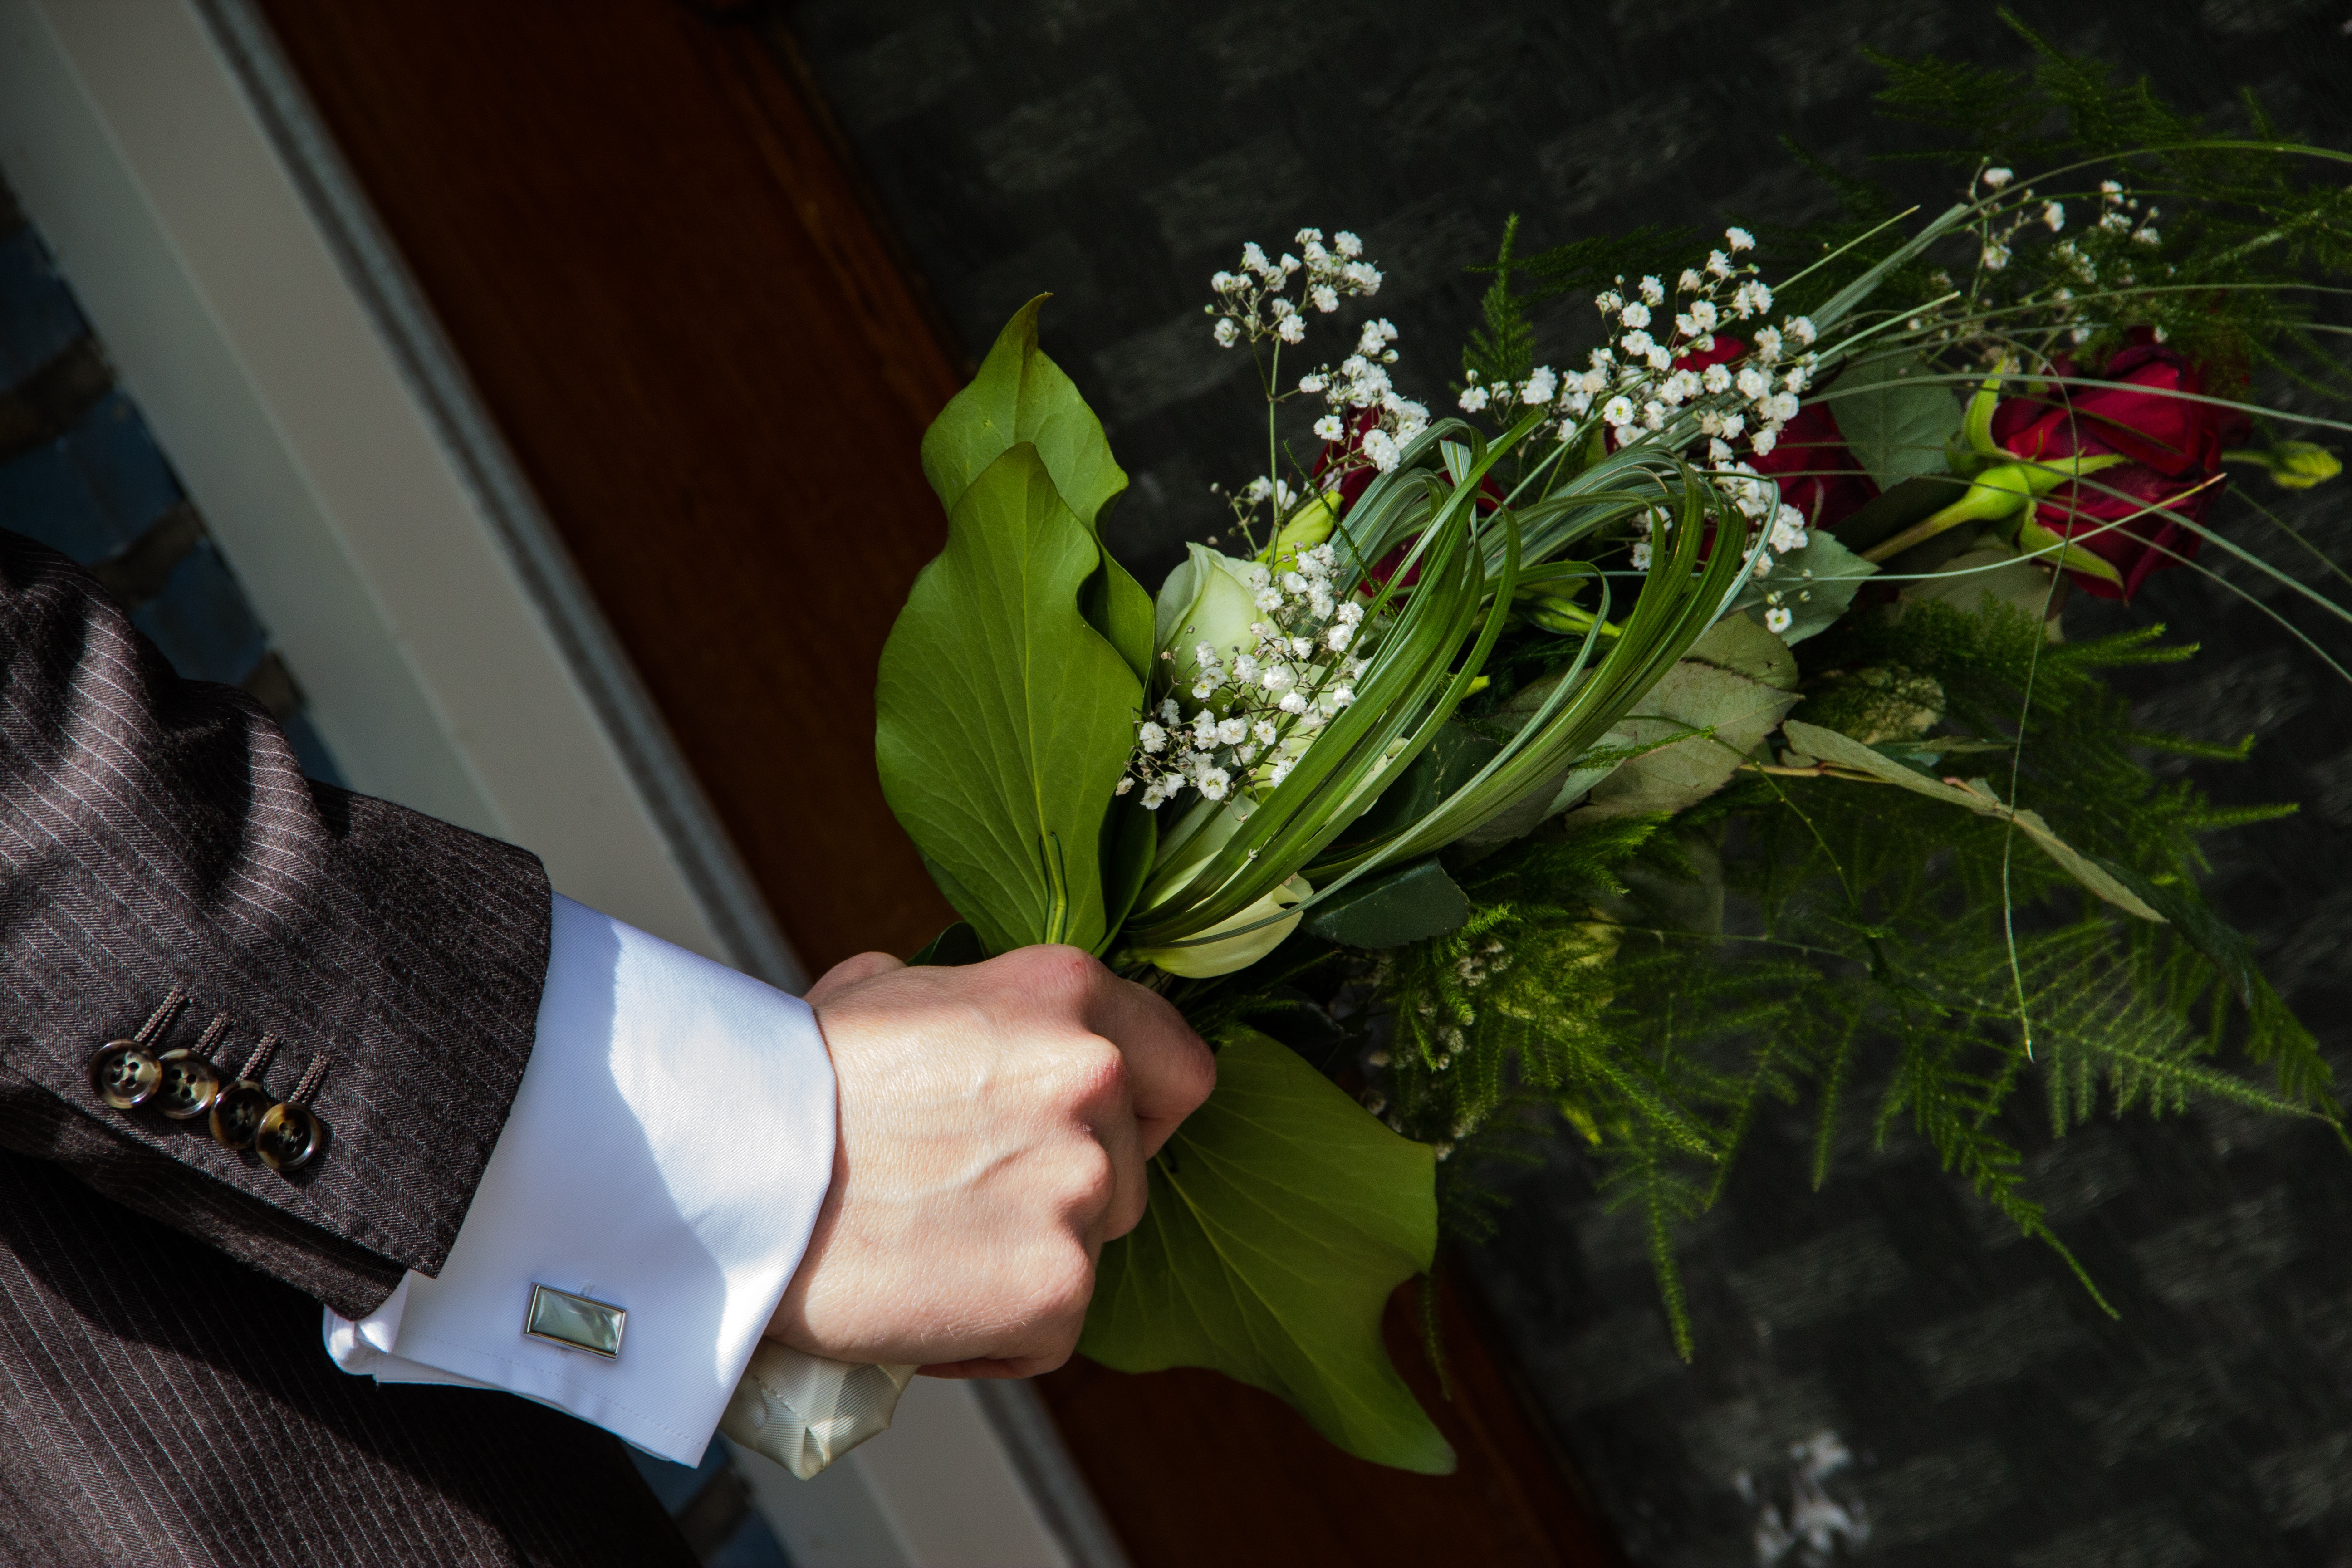
plant, flower, bouquet, green, wedding, groom, flora, flowers, floristry, surprise, flower bouquet, ring the bell, floral design, getting married, flower arranging